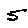
Label: 5